Chaos (professional wrestling)

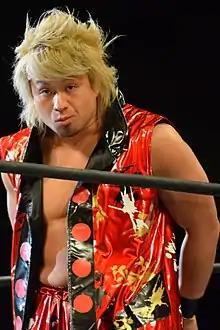
Yoshi-Hashi

On January 4, 2013, at Wrestle Kingdom 7 in Tokyo Dome, Bob Sapp, Yano, Iizuka and Takahshi lost to Akebono, Manabu Nakanishi, MVP and Strong Man. Later that night, Tanaka made his first successful title defense of the NEVER Openweight Champion by defeating Shelton Benjamin. In the main event, Okada failed in his title challenge against Hiroshi Tanahashi. Also on that event, New Japan removed Low Ki's profile from its official website, signaling the end of his run with the promotion. From January 18 to 19, Nakamura took part in the "Fantastica Mania 2013" weekend (co-promoted by New Japan and Consejo Mundial de Lucha Libre) and in the main event of the second night he made his fifth successful defense of the IWGP Intercontinental Championship against La Sombra. On February 9, Yano and Iizuka made an appearance for Pro Wrestling Noah, wrestling Maybach Taniguchi and Maybach Taniguchi Jr. to a double disqualification. Later, Yano and Iizuka attacked No Mercy leader Kenta after the main event, which led to Maybach Taniguchi coming out to seemingly save his stablemate, but he ended up hitting Kenta with a chair and Yano then grabbed Naomichi Marufuji's and Takashi Sugiura's GHC Tag Team Championship belts from ringside before handing Taniguchi Kenta's GHC Heavyweight Championship belt. The following day, Yano and Iizuka were named the number one contenders to the GHC Tag Team Championship. Also in February, Okada led Chaos to a war with NJPW's other villainous stable, Suzuki-gun, which built to a match on February 10 at The New Beginning, where Okada, positioned as the fan favorite, was defeated by the stable's leader Minoru Suzuki following interference from Taichi. On March 10, Yano and Iizuka defeated Naomichi Marufuji and Takashi Sugiura to become the new GHC Tag Team Champions.